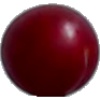
Label: Cherry Wax Red 1